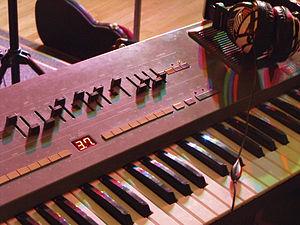
Roland Juno est une famille de synthétiseurs commercialisée par la société japonaise Roland entre 1982 et 1986.